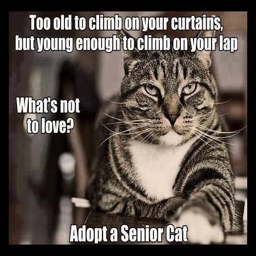
consider a senior cat if kittens are too much for you .